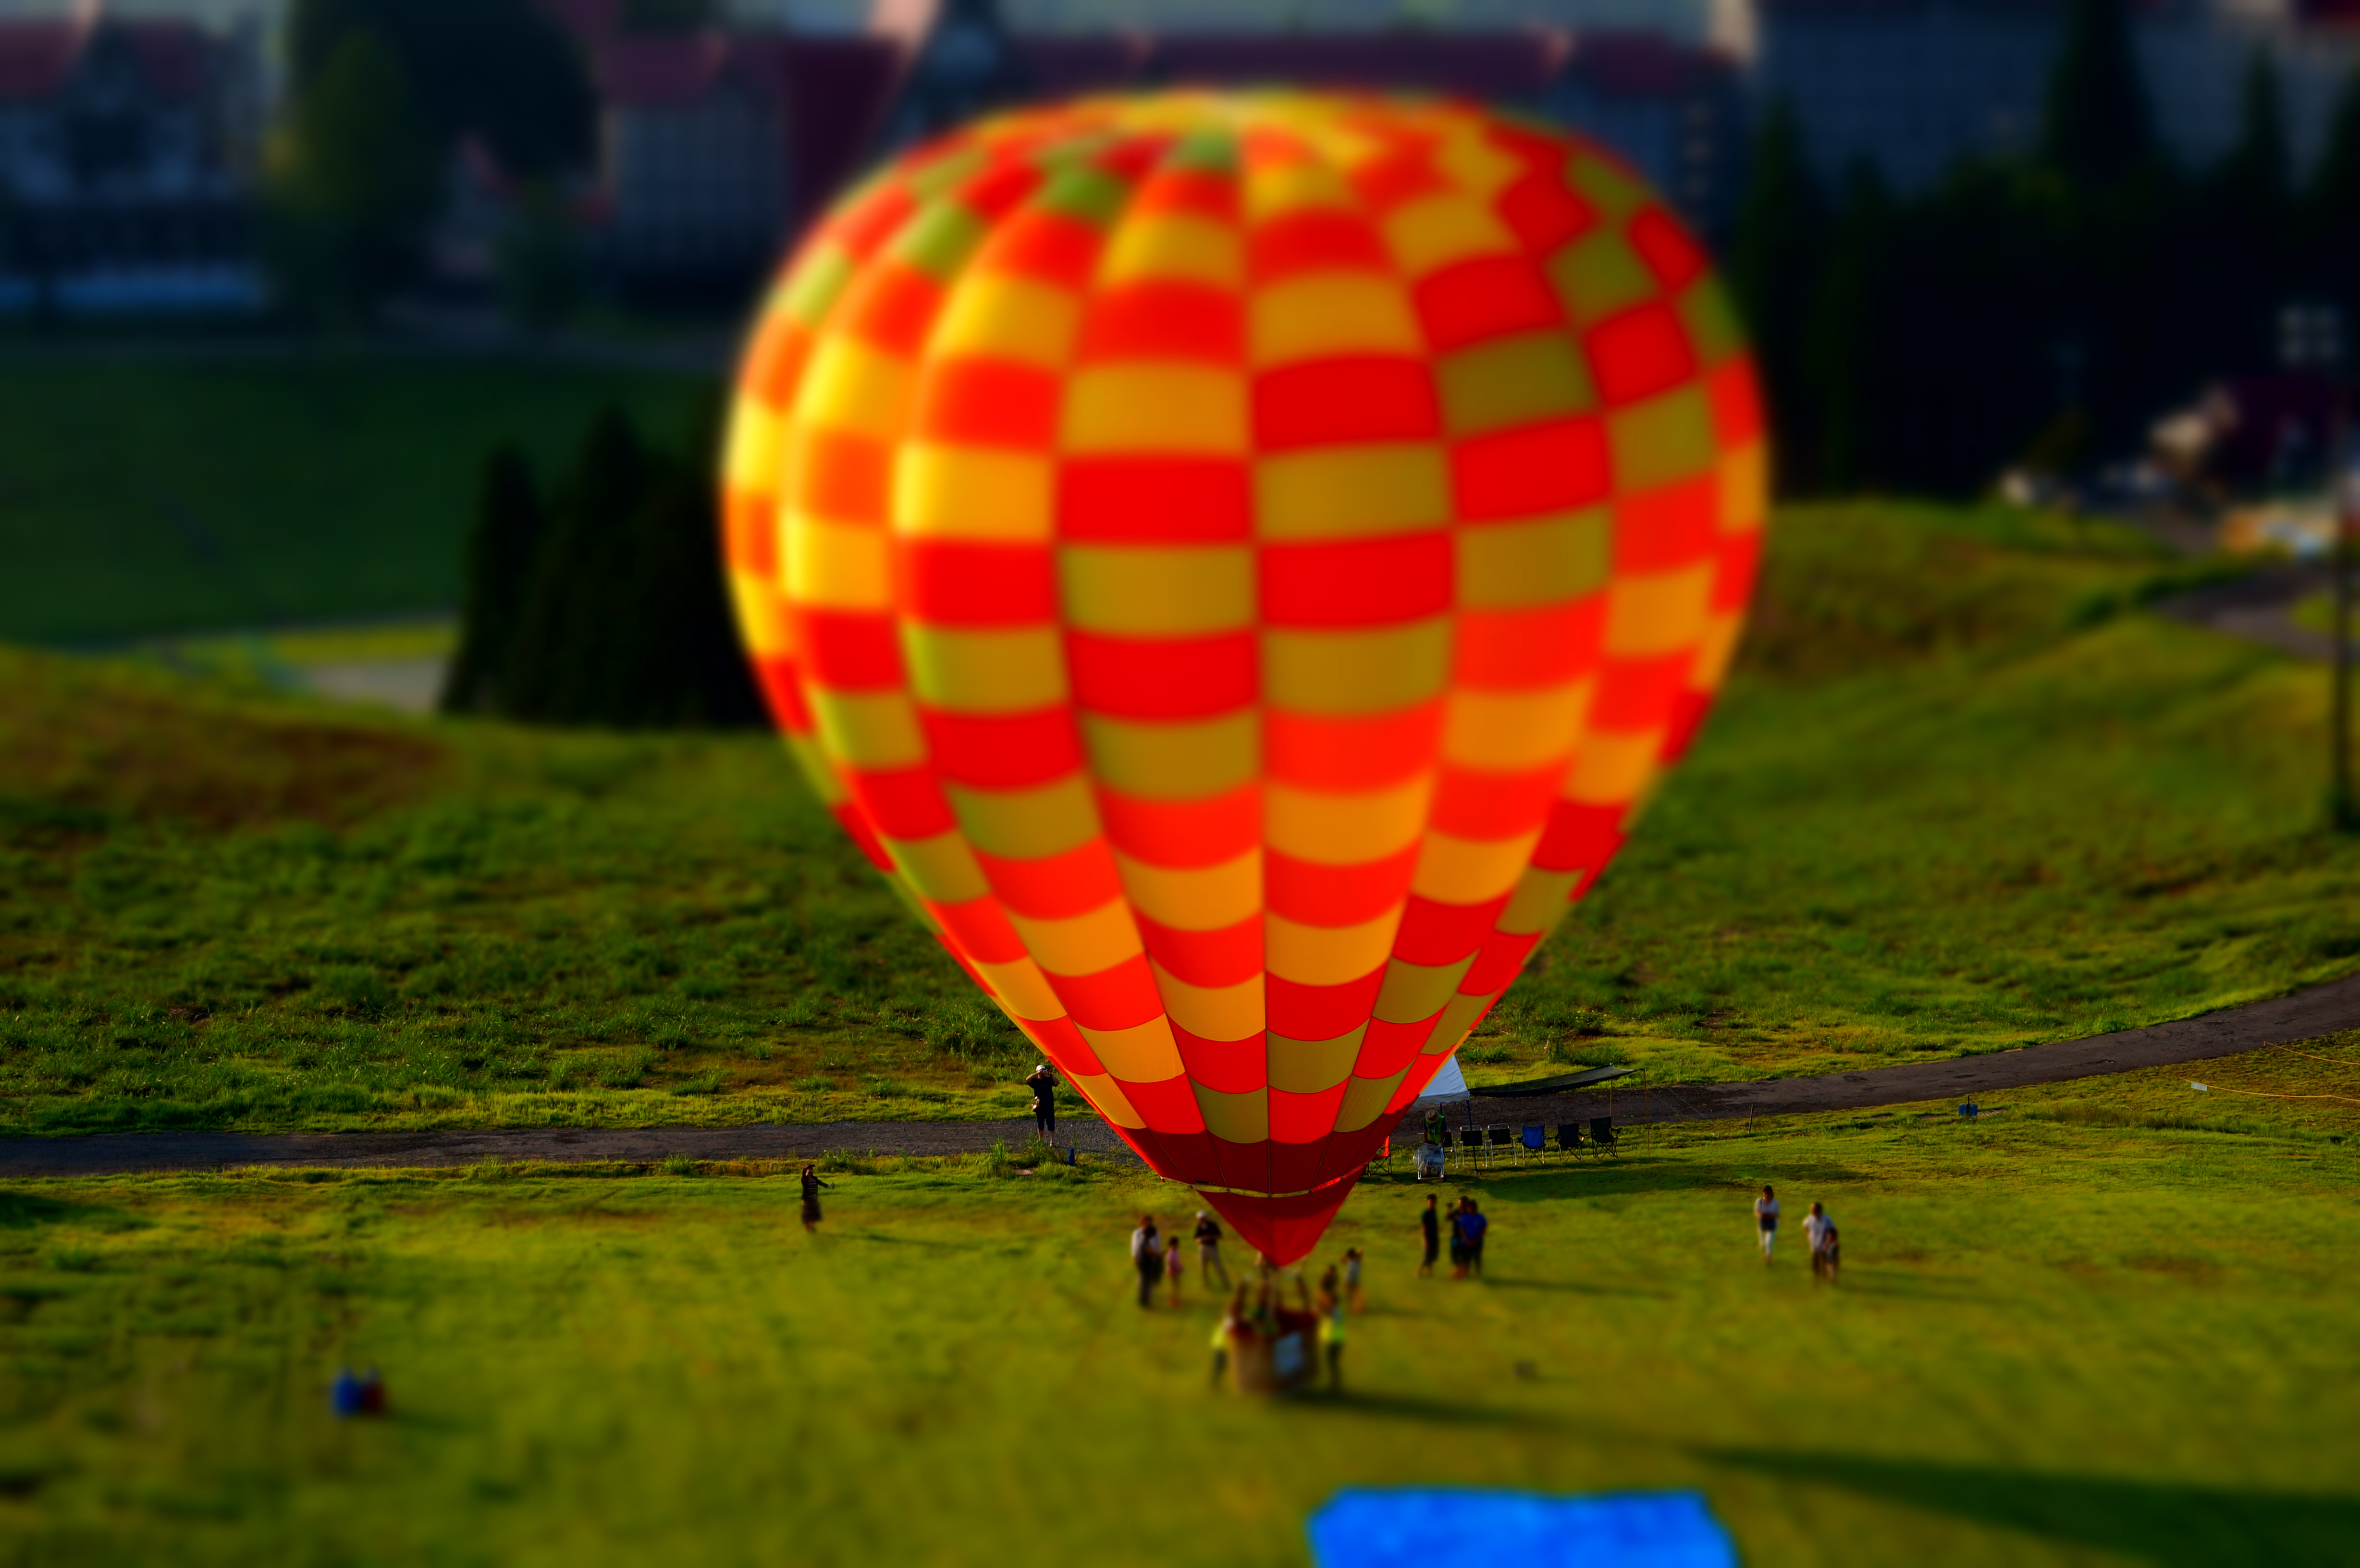
balloon, hot air balloon, aircraft, vehicle, toy, miniature, hot air ballooning, atmosphere of earth